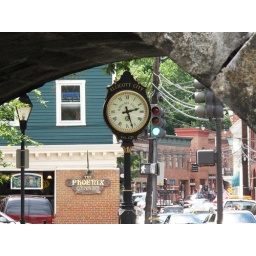
under the railroad bridge toward Main St